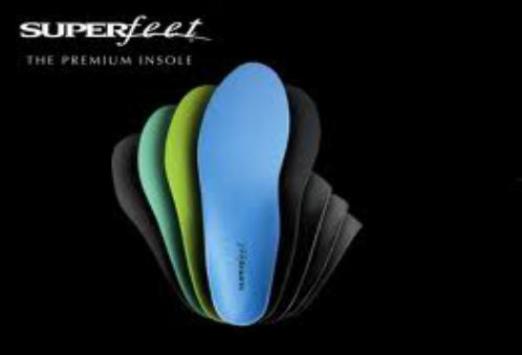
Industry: Clothes